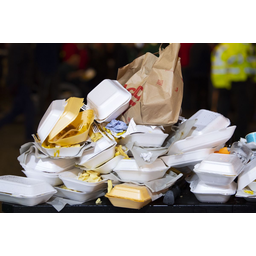
Label: paper